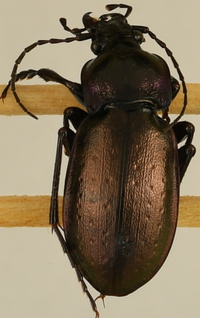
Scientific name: Carabus nemoralis
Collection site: Treehaven Site (TREE), plot TREE_003